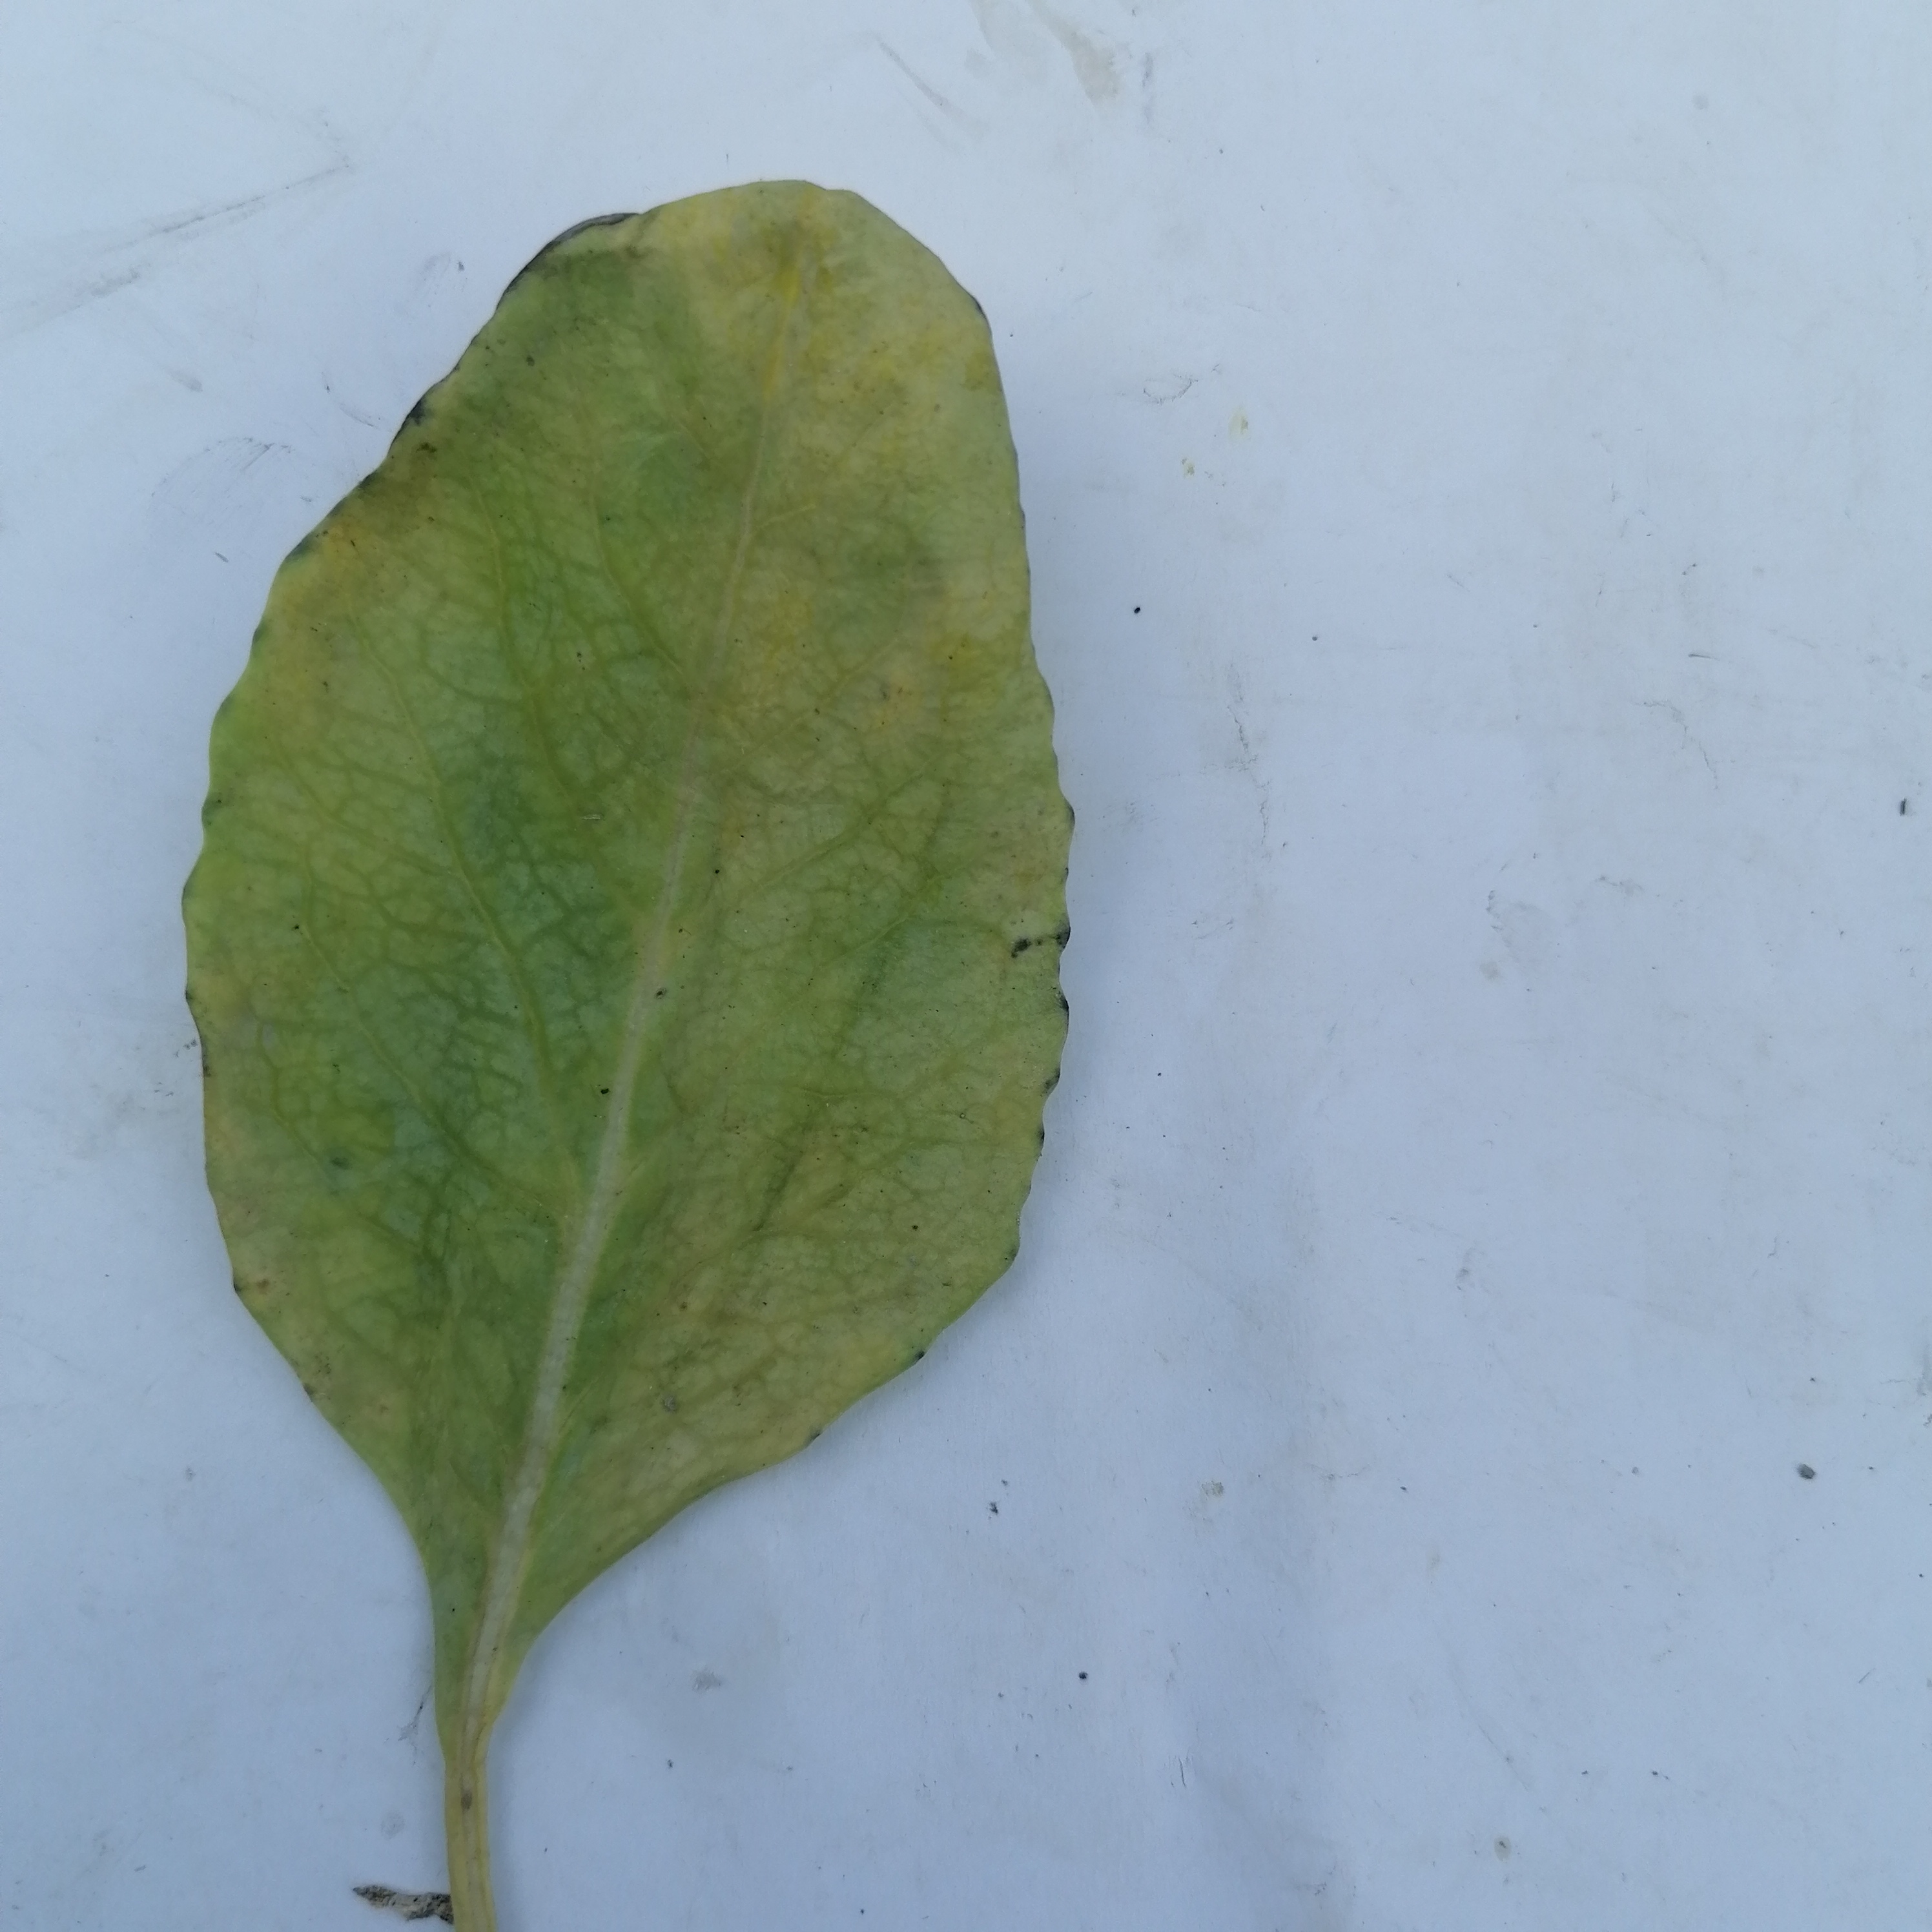
Label: Black Rot